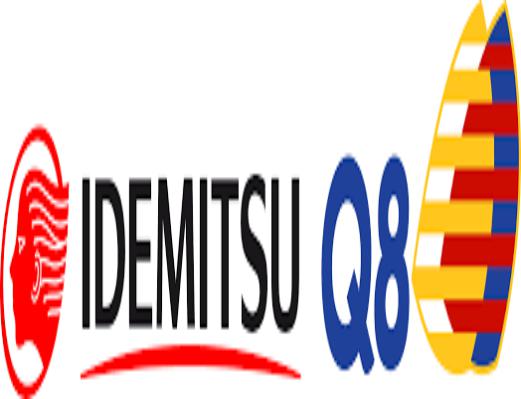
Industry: Leisure